Question: Please indicate a possible affordance area of the cup that can be used for holding
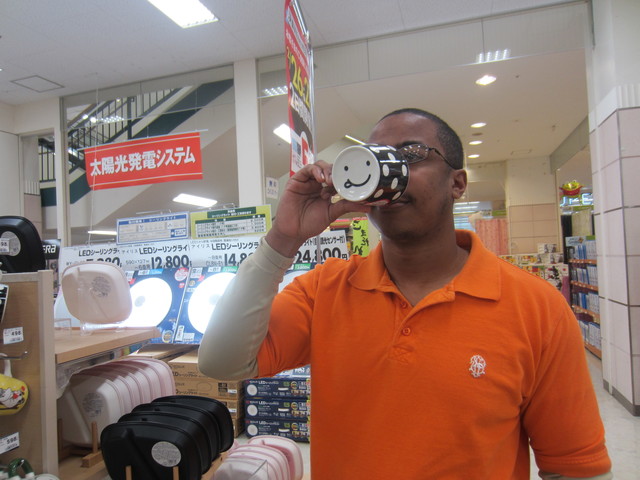
Answer: [319.5, 132.5, 409.5, 211.5]